Greek diaspora

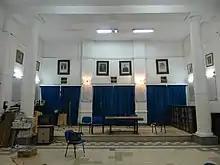
Main hall of the Greek community centre in Khartoum, Sudan (2015)

After World War I, most Pontian and Anatolian Greeks living in Asia Minor (modern-day Turkey) were victims of Muslim Turkish intolerance for Christians in the Ottoman Empire. More than 3.5 million Greeks, Armenians, and Assyrians were killed in the regimes of the Young Turks and Mustafa Kemal, from 1914 to 1923. Greeks in Asia Minor fled to modern Greece, and the Russian Empire (later the Soviet Union) was also a major destination.